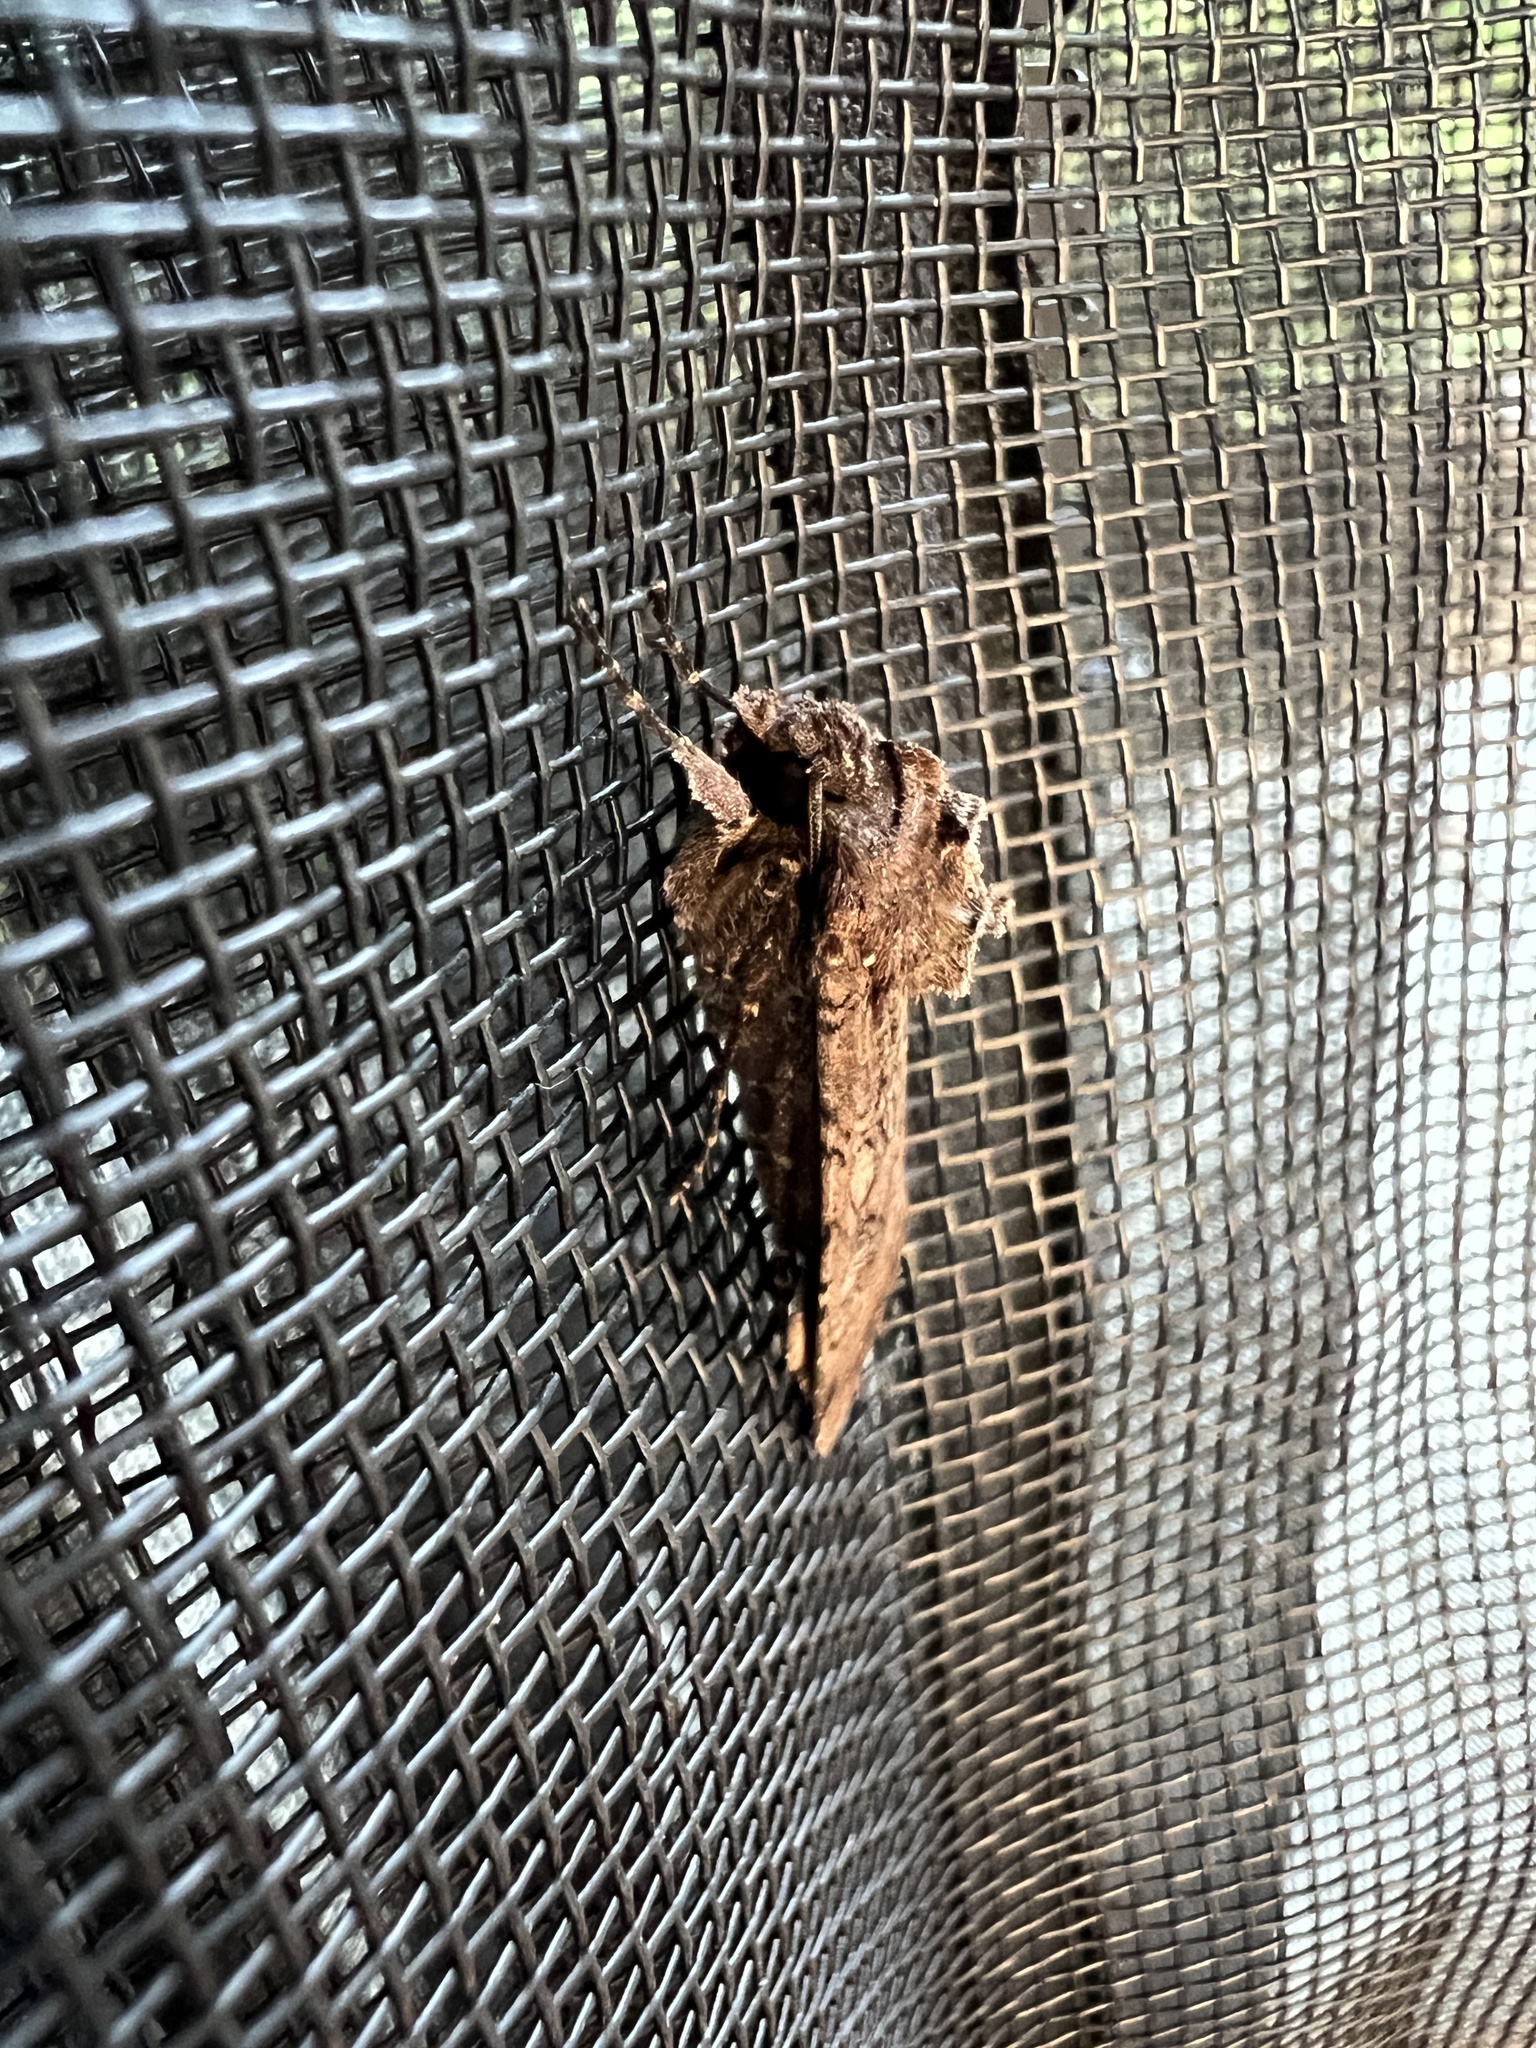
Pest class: cutworms